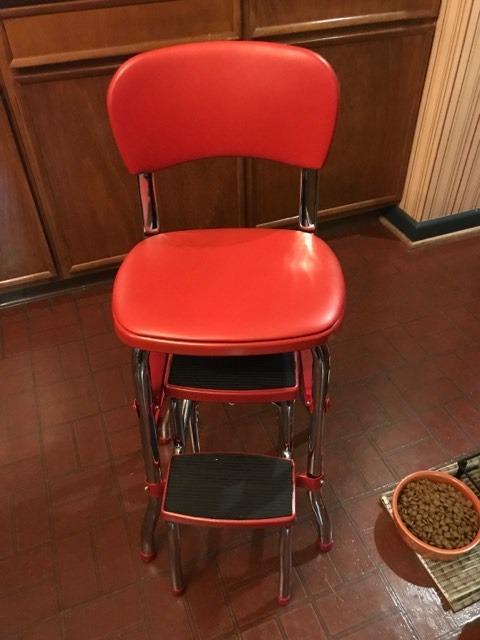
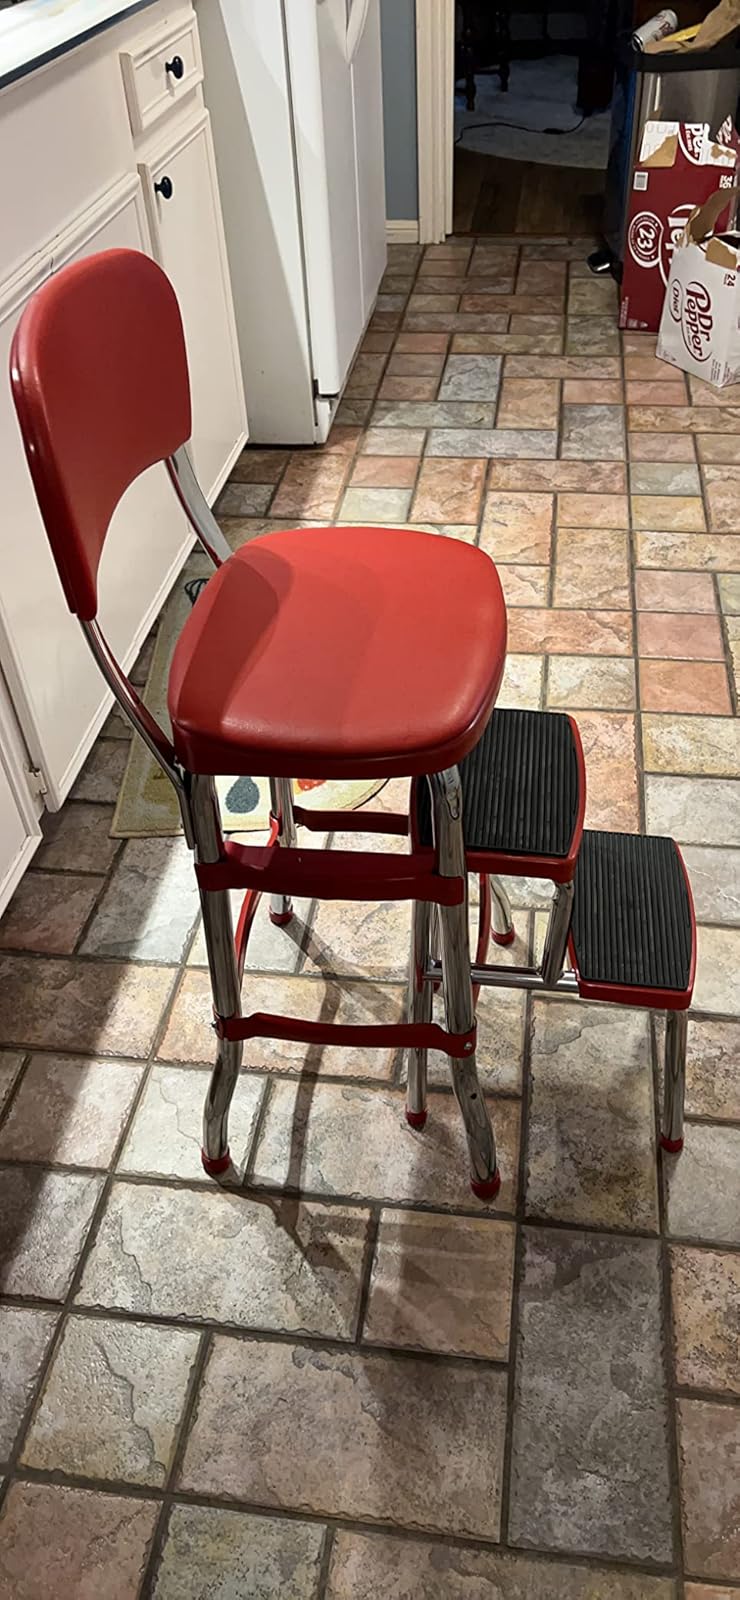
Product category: items_chair
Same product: yes